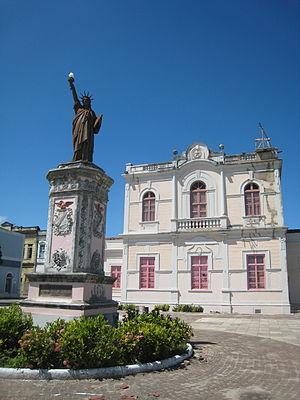
Cet article recense les répliques de la statue de la Liberté.